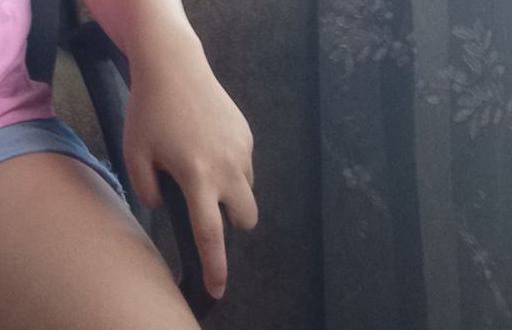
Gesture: no_gesture